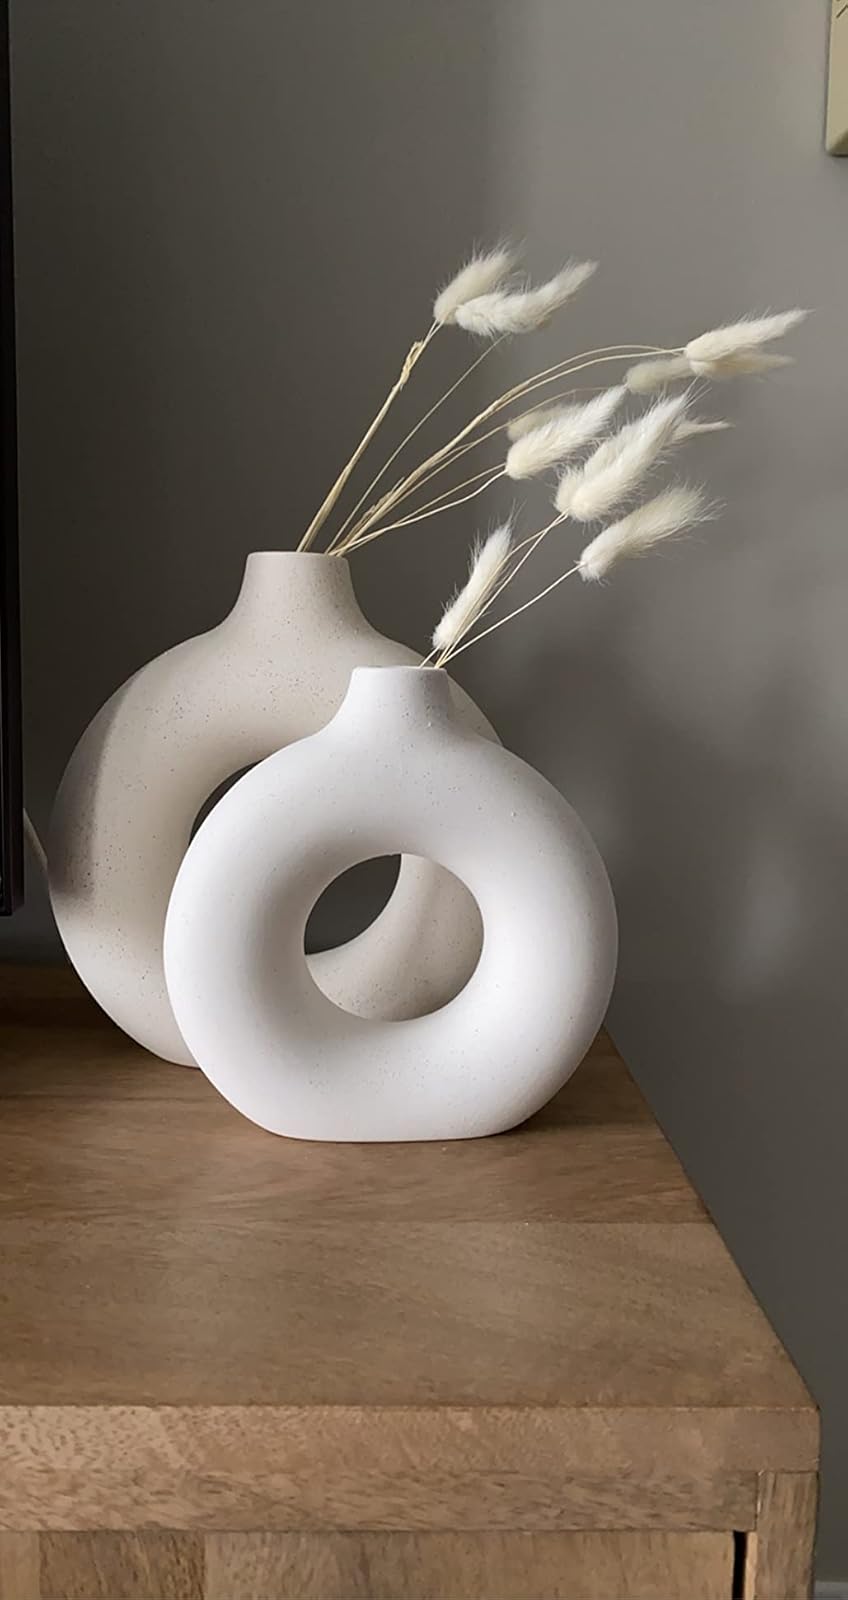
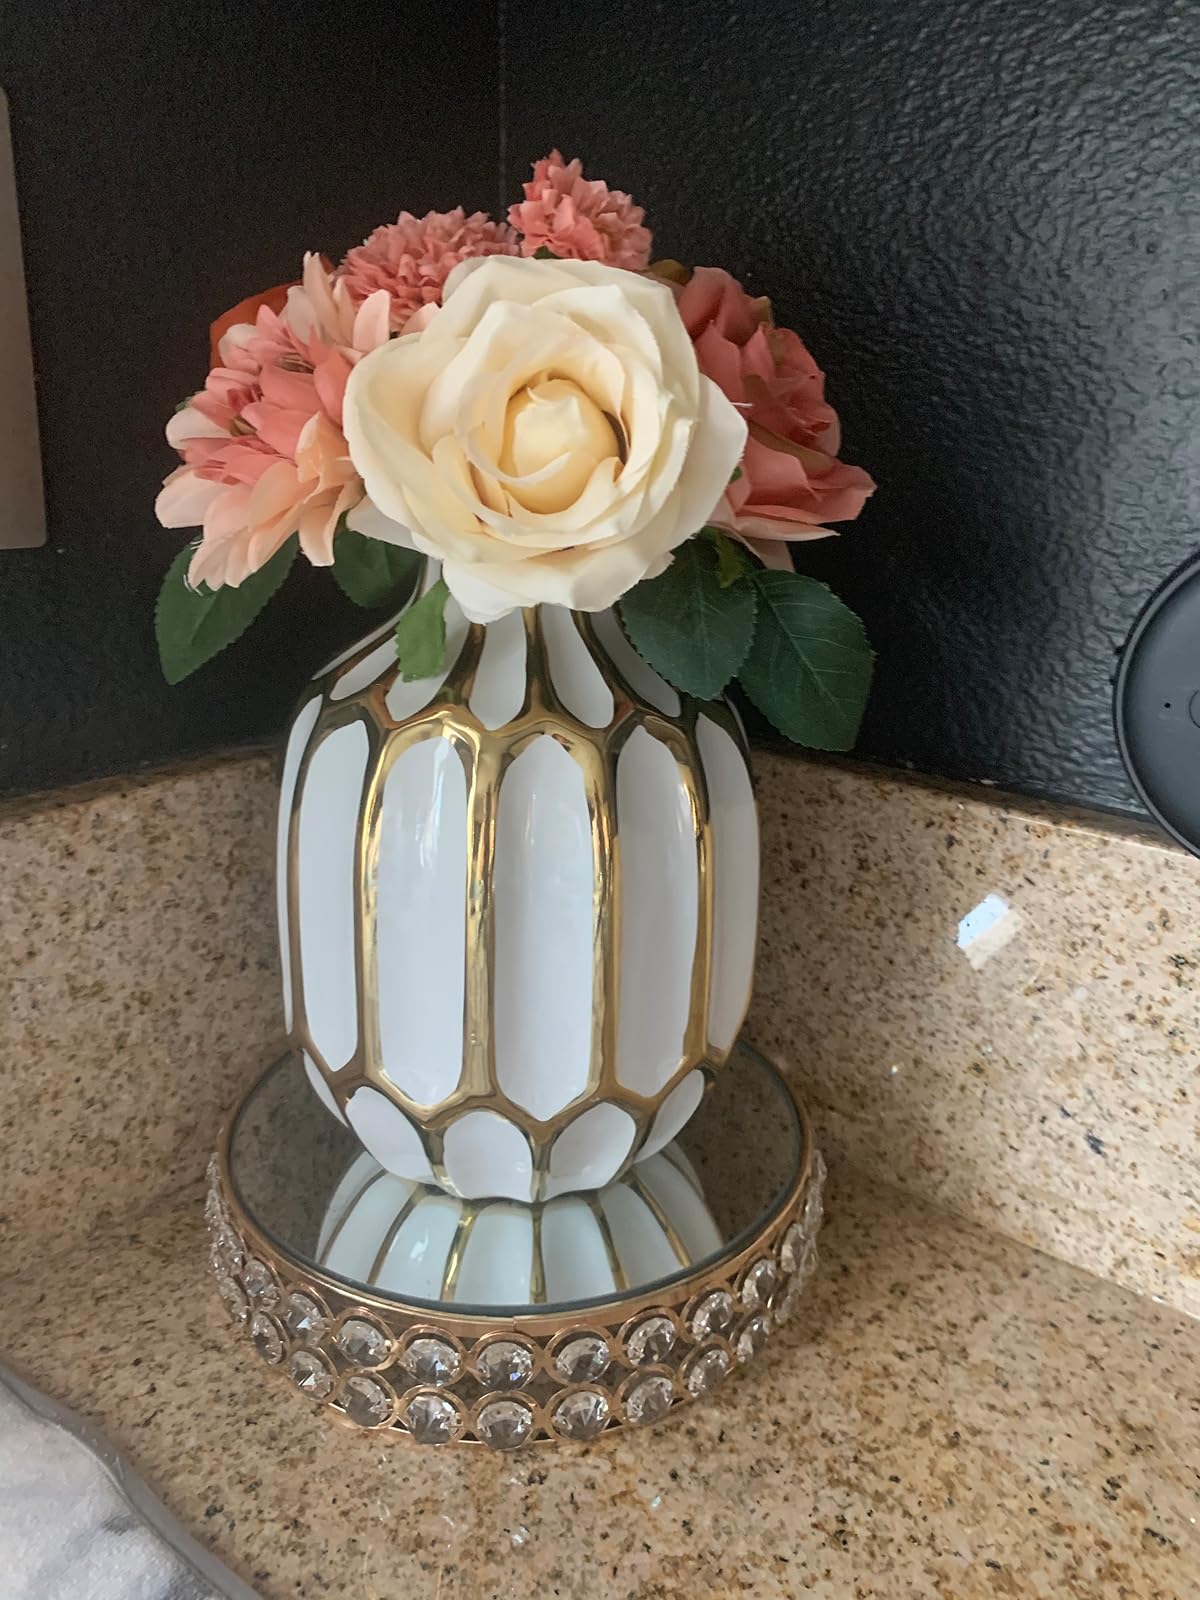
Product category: vase
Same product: no